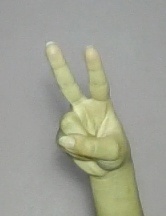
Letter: taa